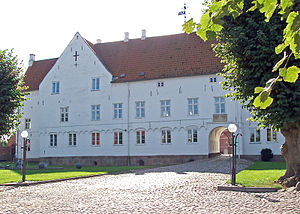
Tjele Gods
Hovedbygningen fra 1585
Tjele gods, hovedbygningen. Den ligger i Tjele Sogn, Sønderlyng Herred, Viborg Amt, Denmark
Tjele Gods ligger ca. 15 km øst for Viborg. De fredede bygninger ligger i tæt forbindelse med nye og ældre avlslænger, og mod syd er en velbevaret, ældre park.